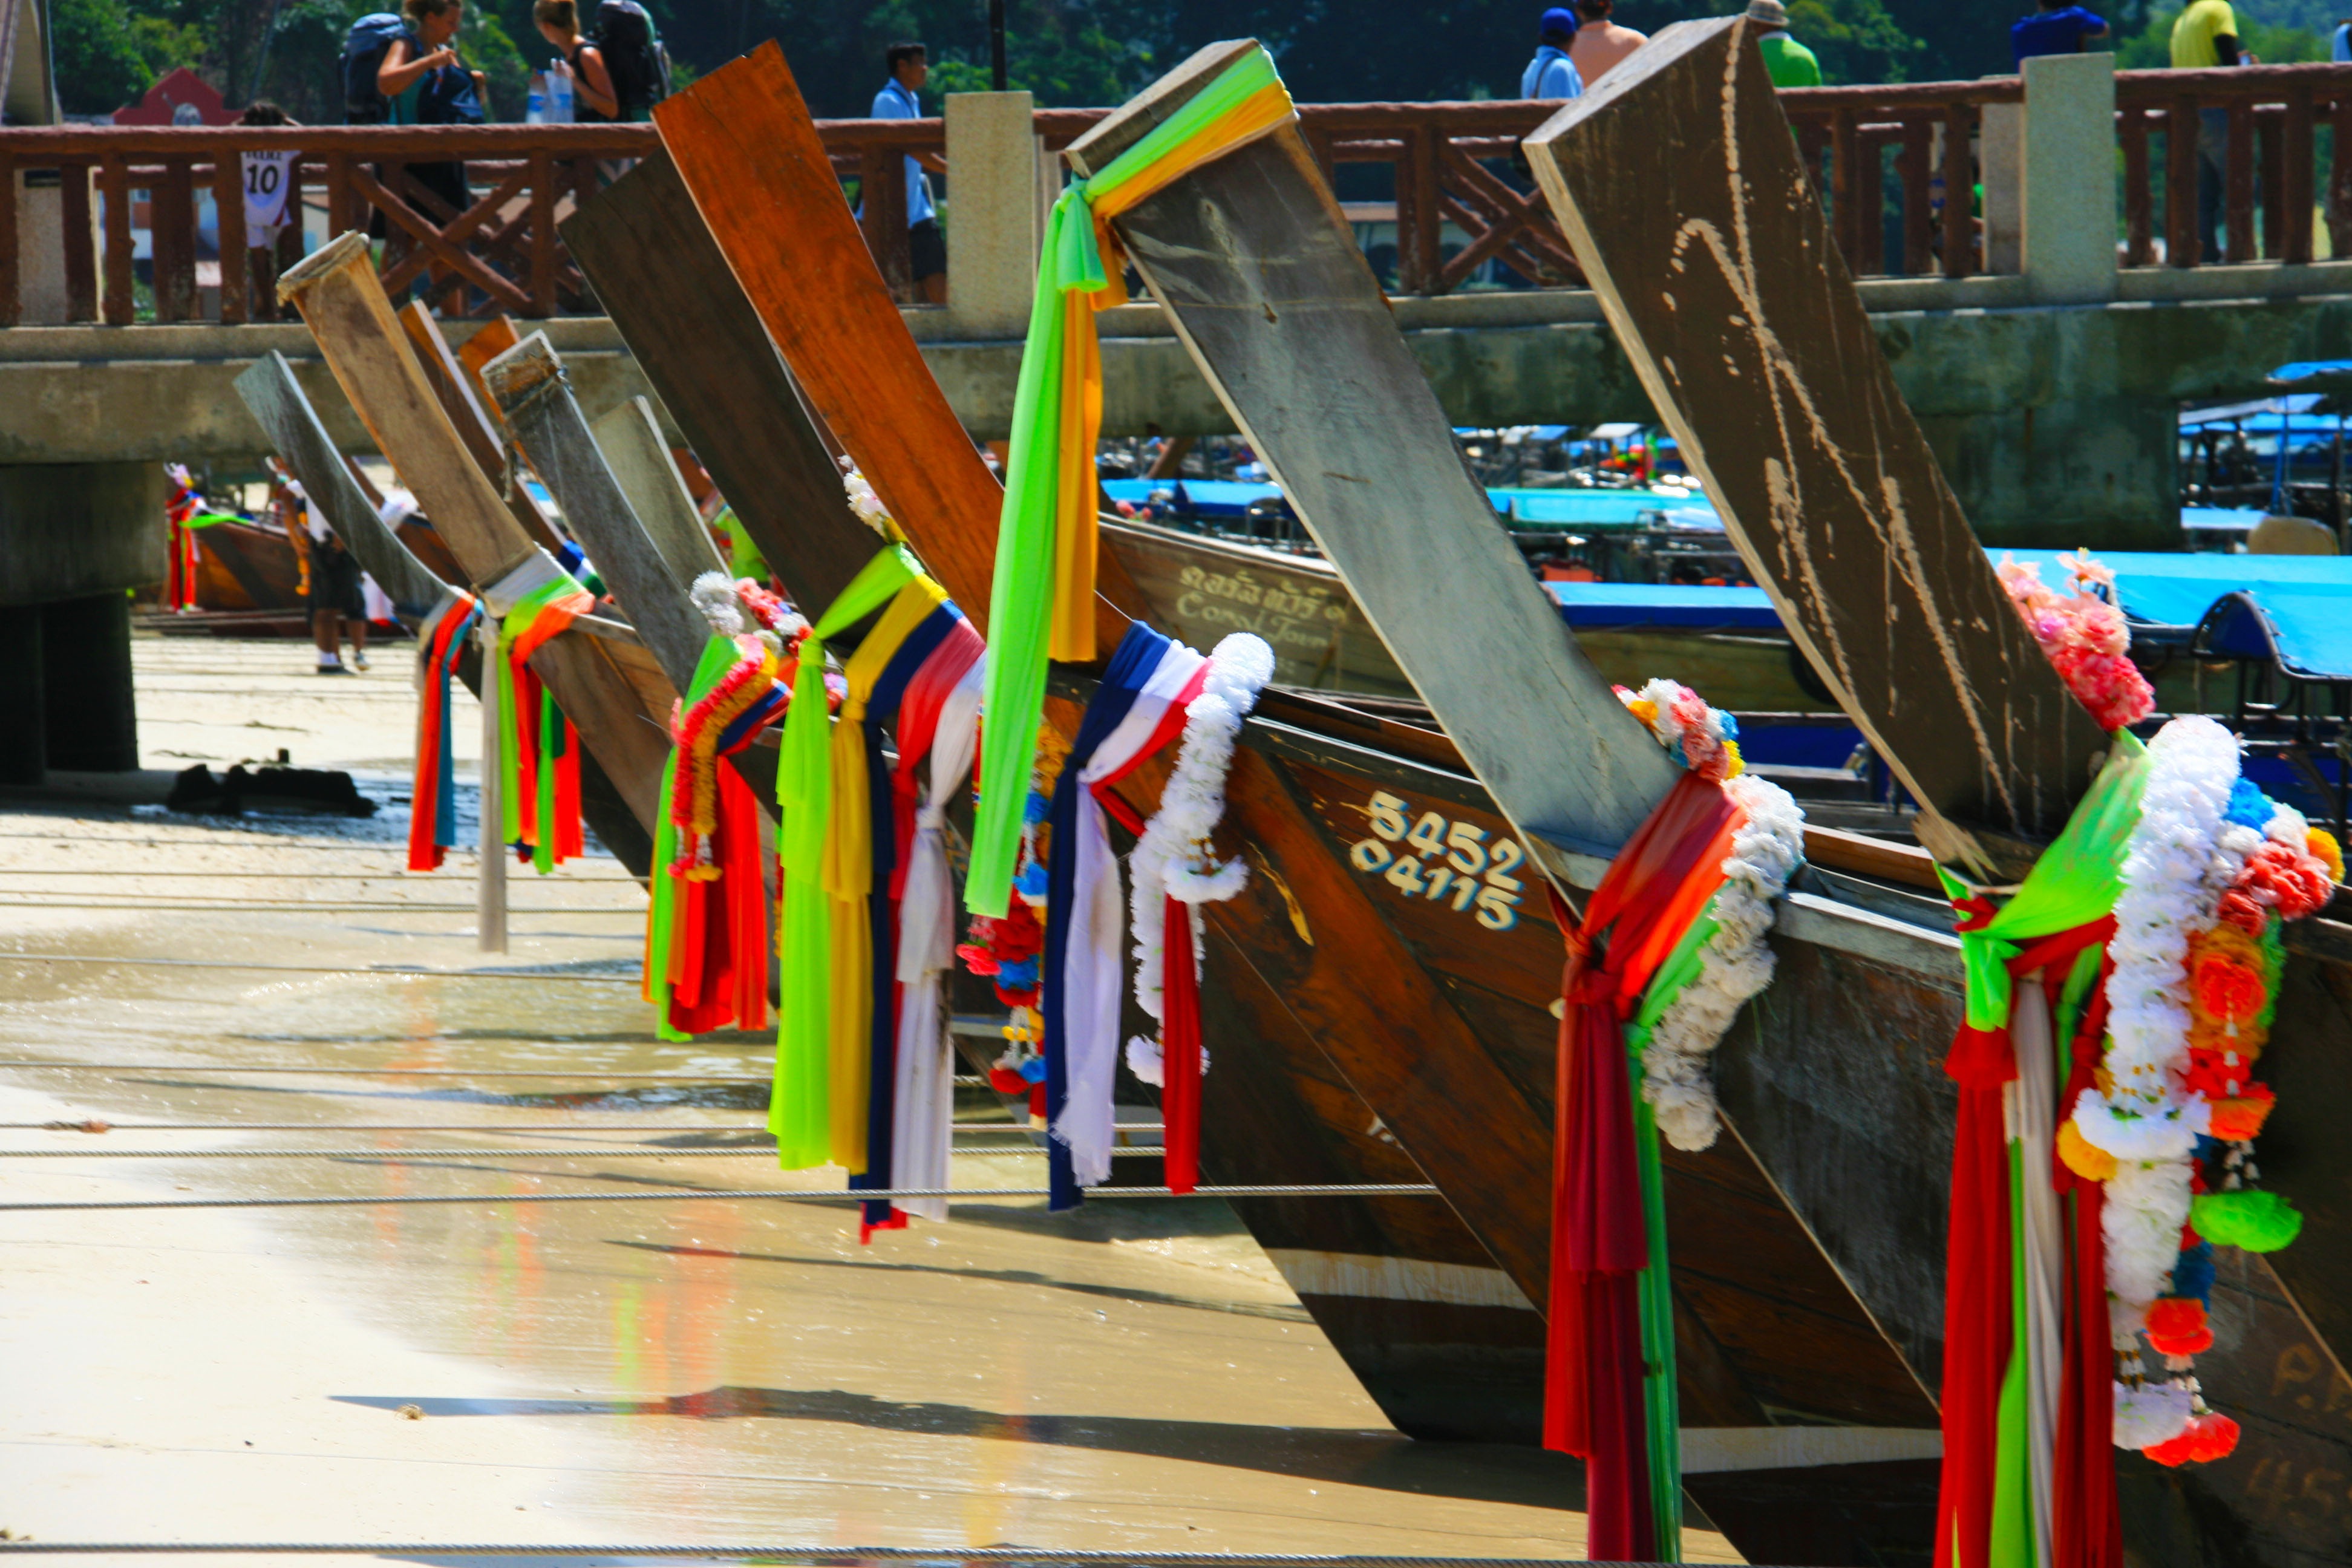
beach, sea, coast, water, nature, sand, rock, ocean, shore, summer, vacation, travel, relax, paradise, tropical, color, holiday, lagoon, bay, island, asia, tourism, thailand, long, art, turquoise, resort, tail, boats, exotic, thai, krabi, destination, longtail